After Burner: Climax

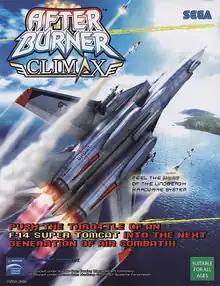
1st alternate arcade flyer

is a combat flight video game developed and published by Sega. The game is a part of the "After Burner" series, and was first released in arcades in 2006 and was later released digitally to Xbox 360 via Xbox Live Arcade and PlayStation 3 via PlayStation Network in April 2010.